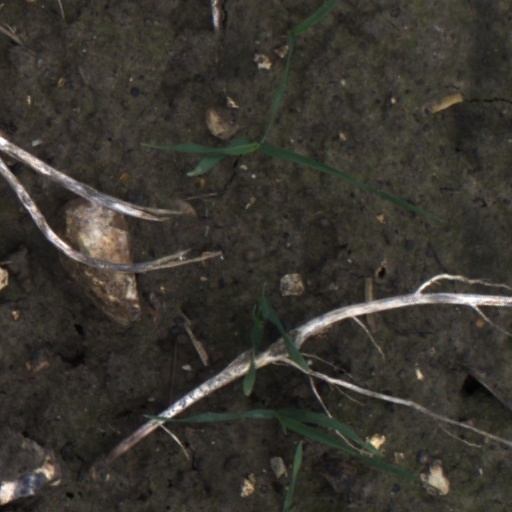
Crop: wheat